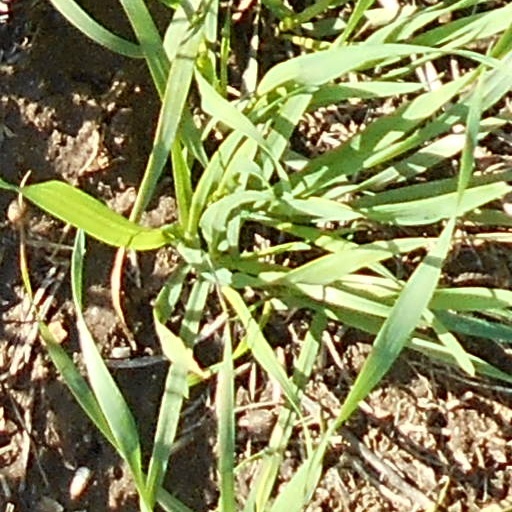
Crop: wheat